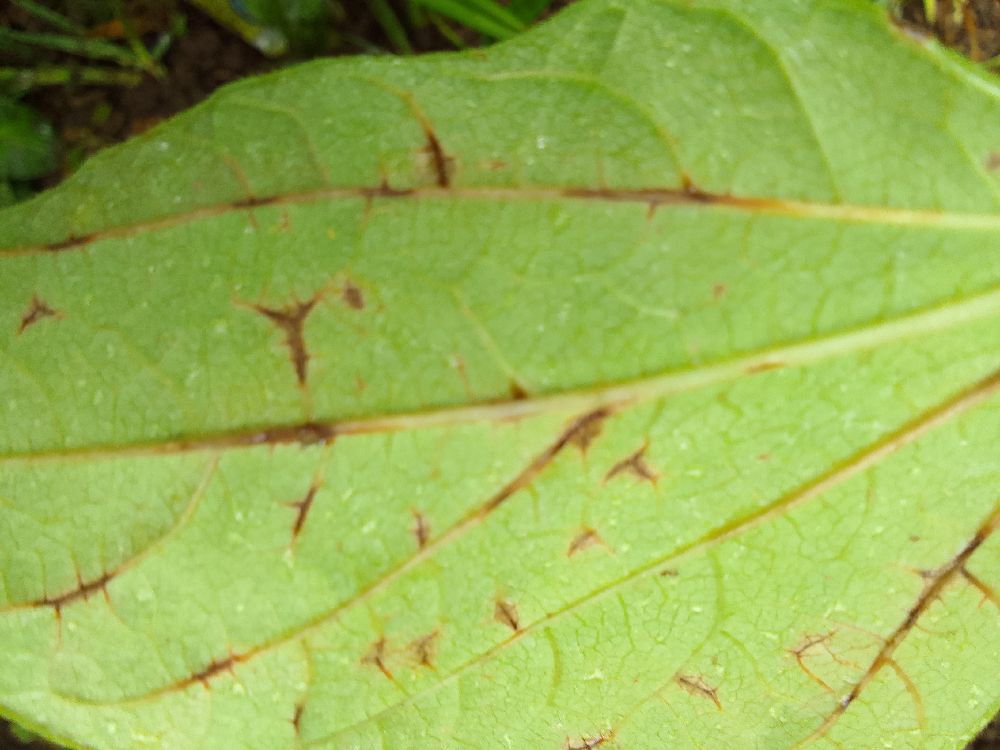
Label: anthracnose